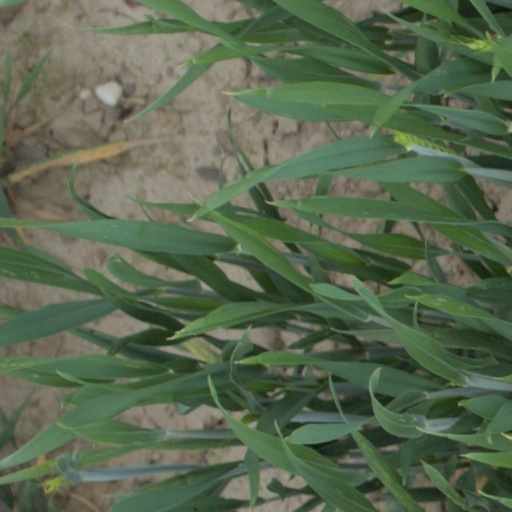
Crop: wheat